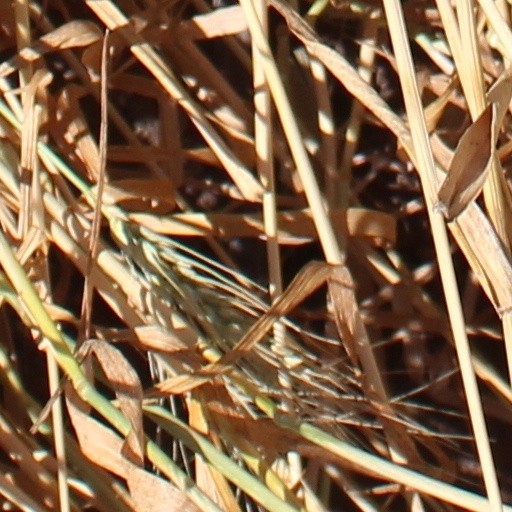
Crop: wheat